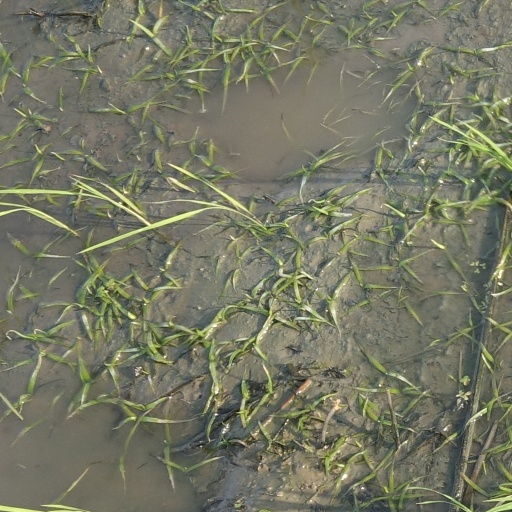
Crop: rice